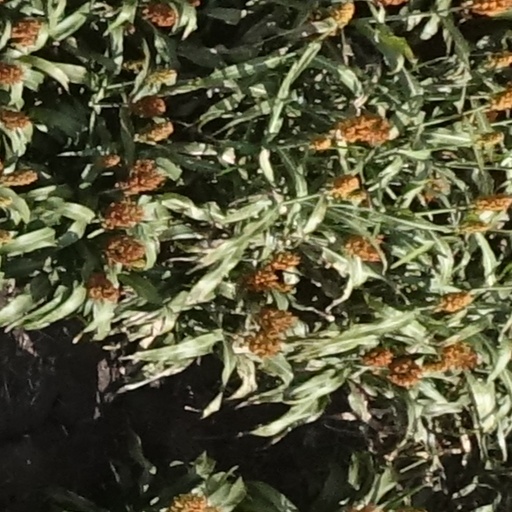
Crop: sorghum